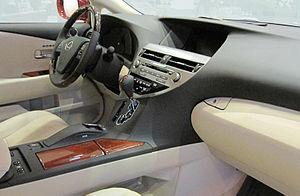
Le Lexus RX est un SUV de la marque de luxe Lexus vendu depuis 1998 en Amérique du Nord. Ce modèle est en fait un Toyota Harrier, vendu au Japon, rebadgé. Ce véhicule est le fer de lance de l'expansion de la marque appartenant au géant Toyota, avec notamment sa version hybride qui a fait de lui le premier SUV hybride au monde.